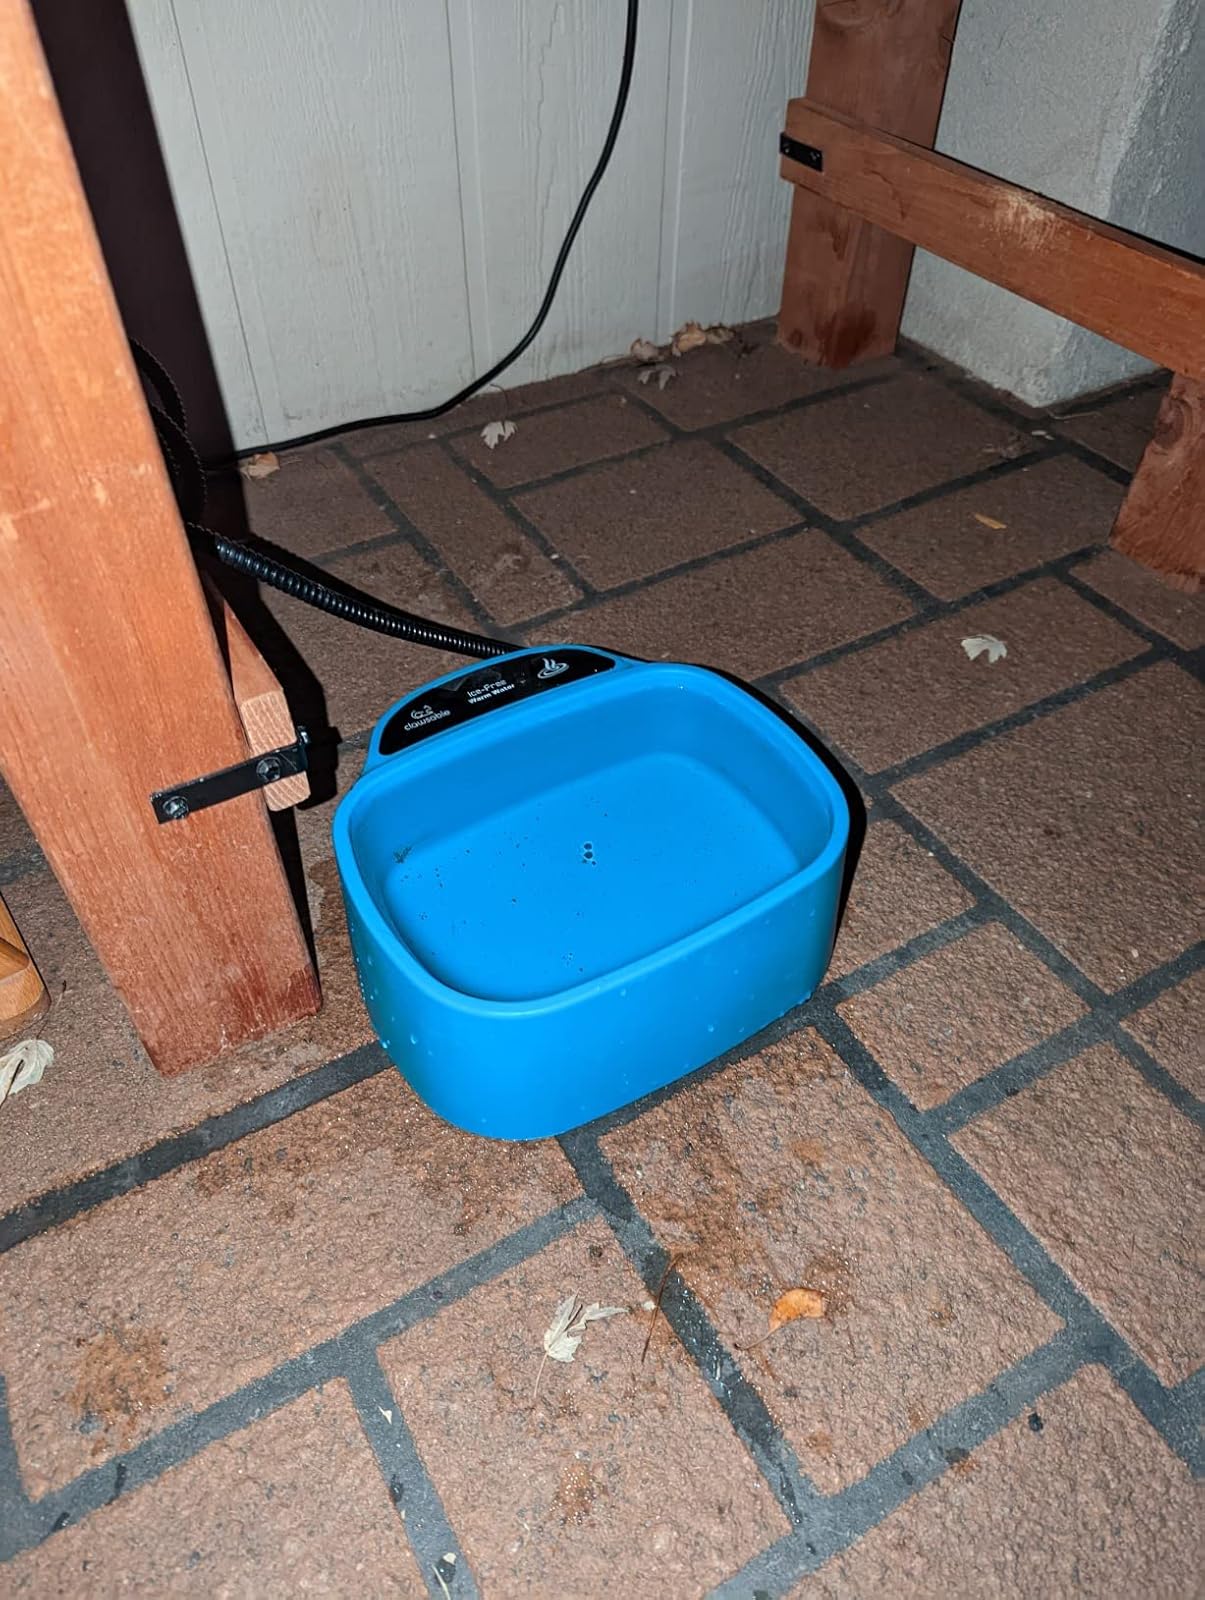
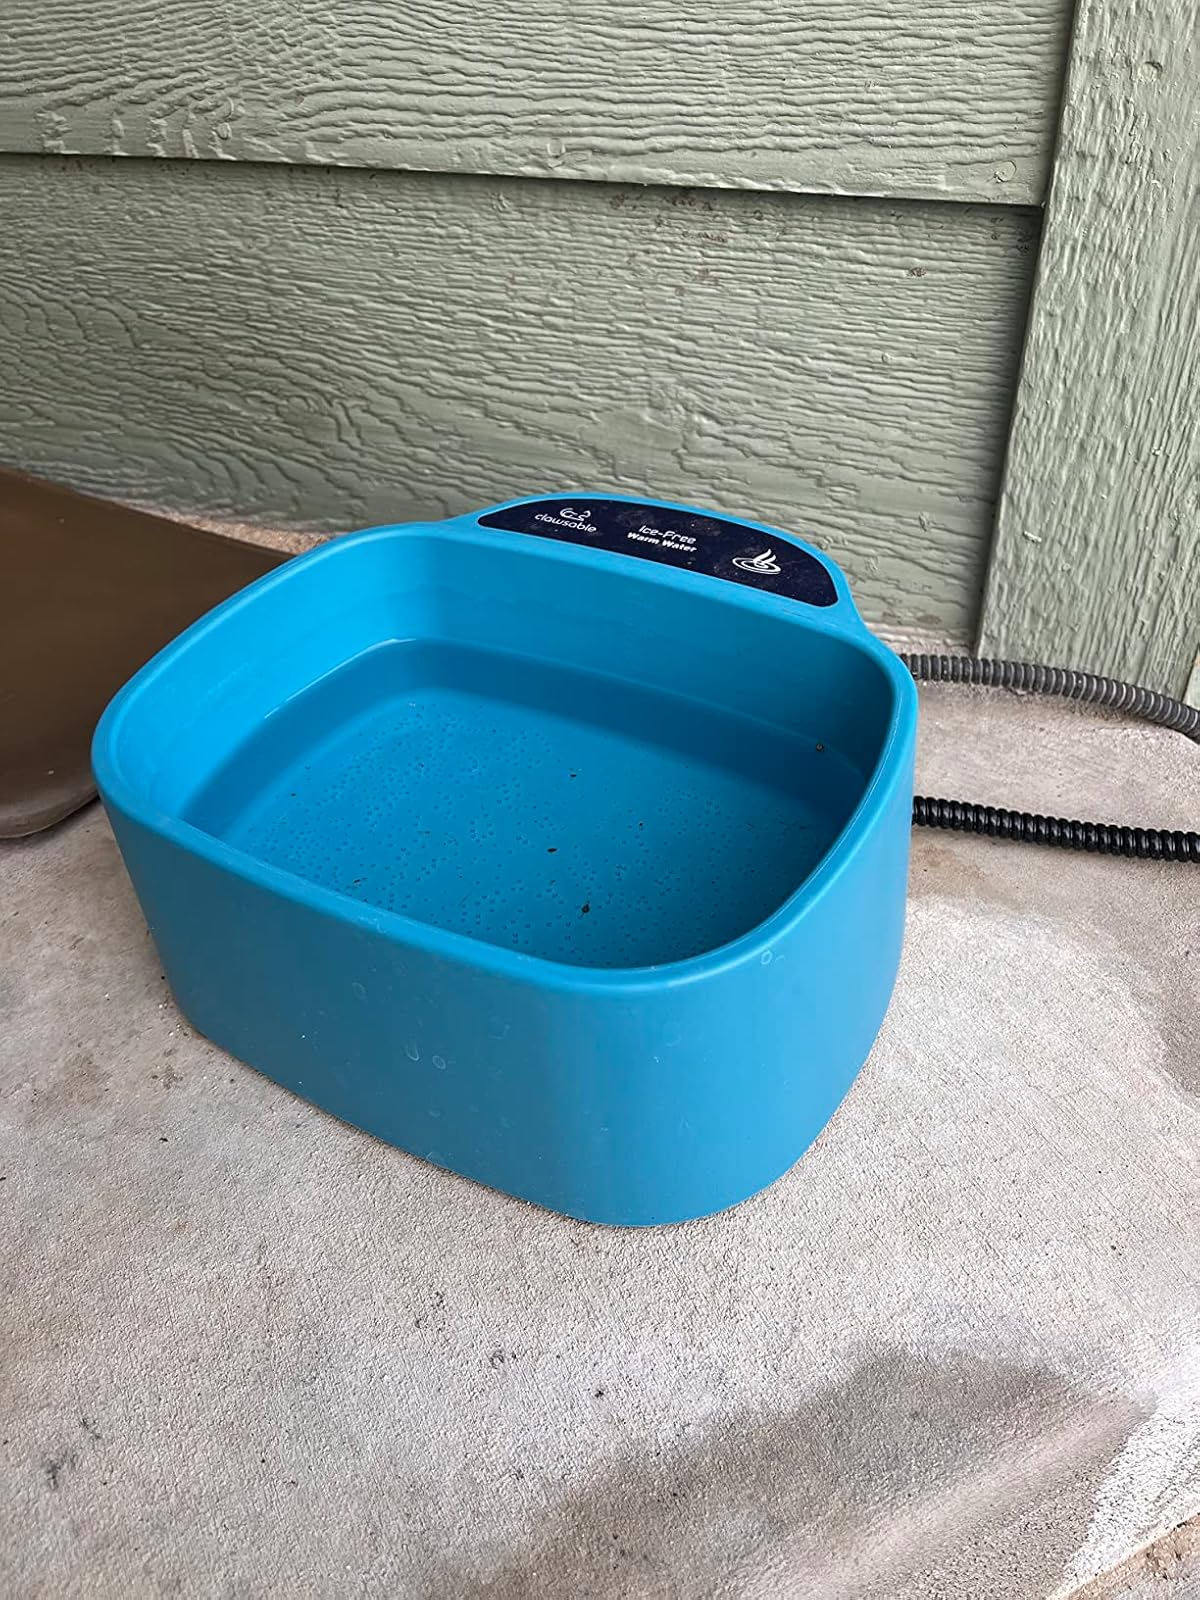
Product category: items_bowl
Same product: yes